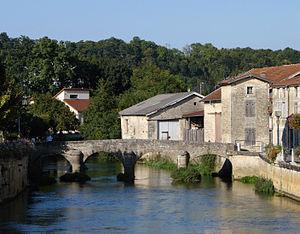
Vue de Joinville en Haute-Marne.